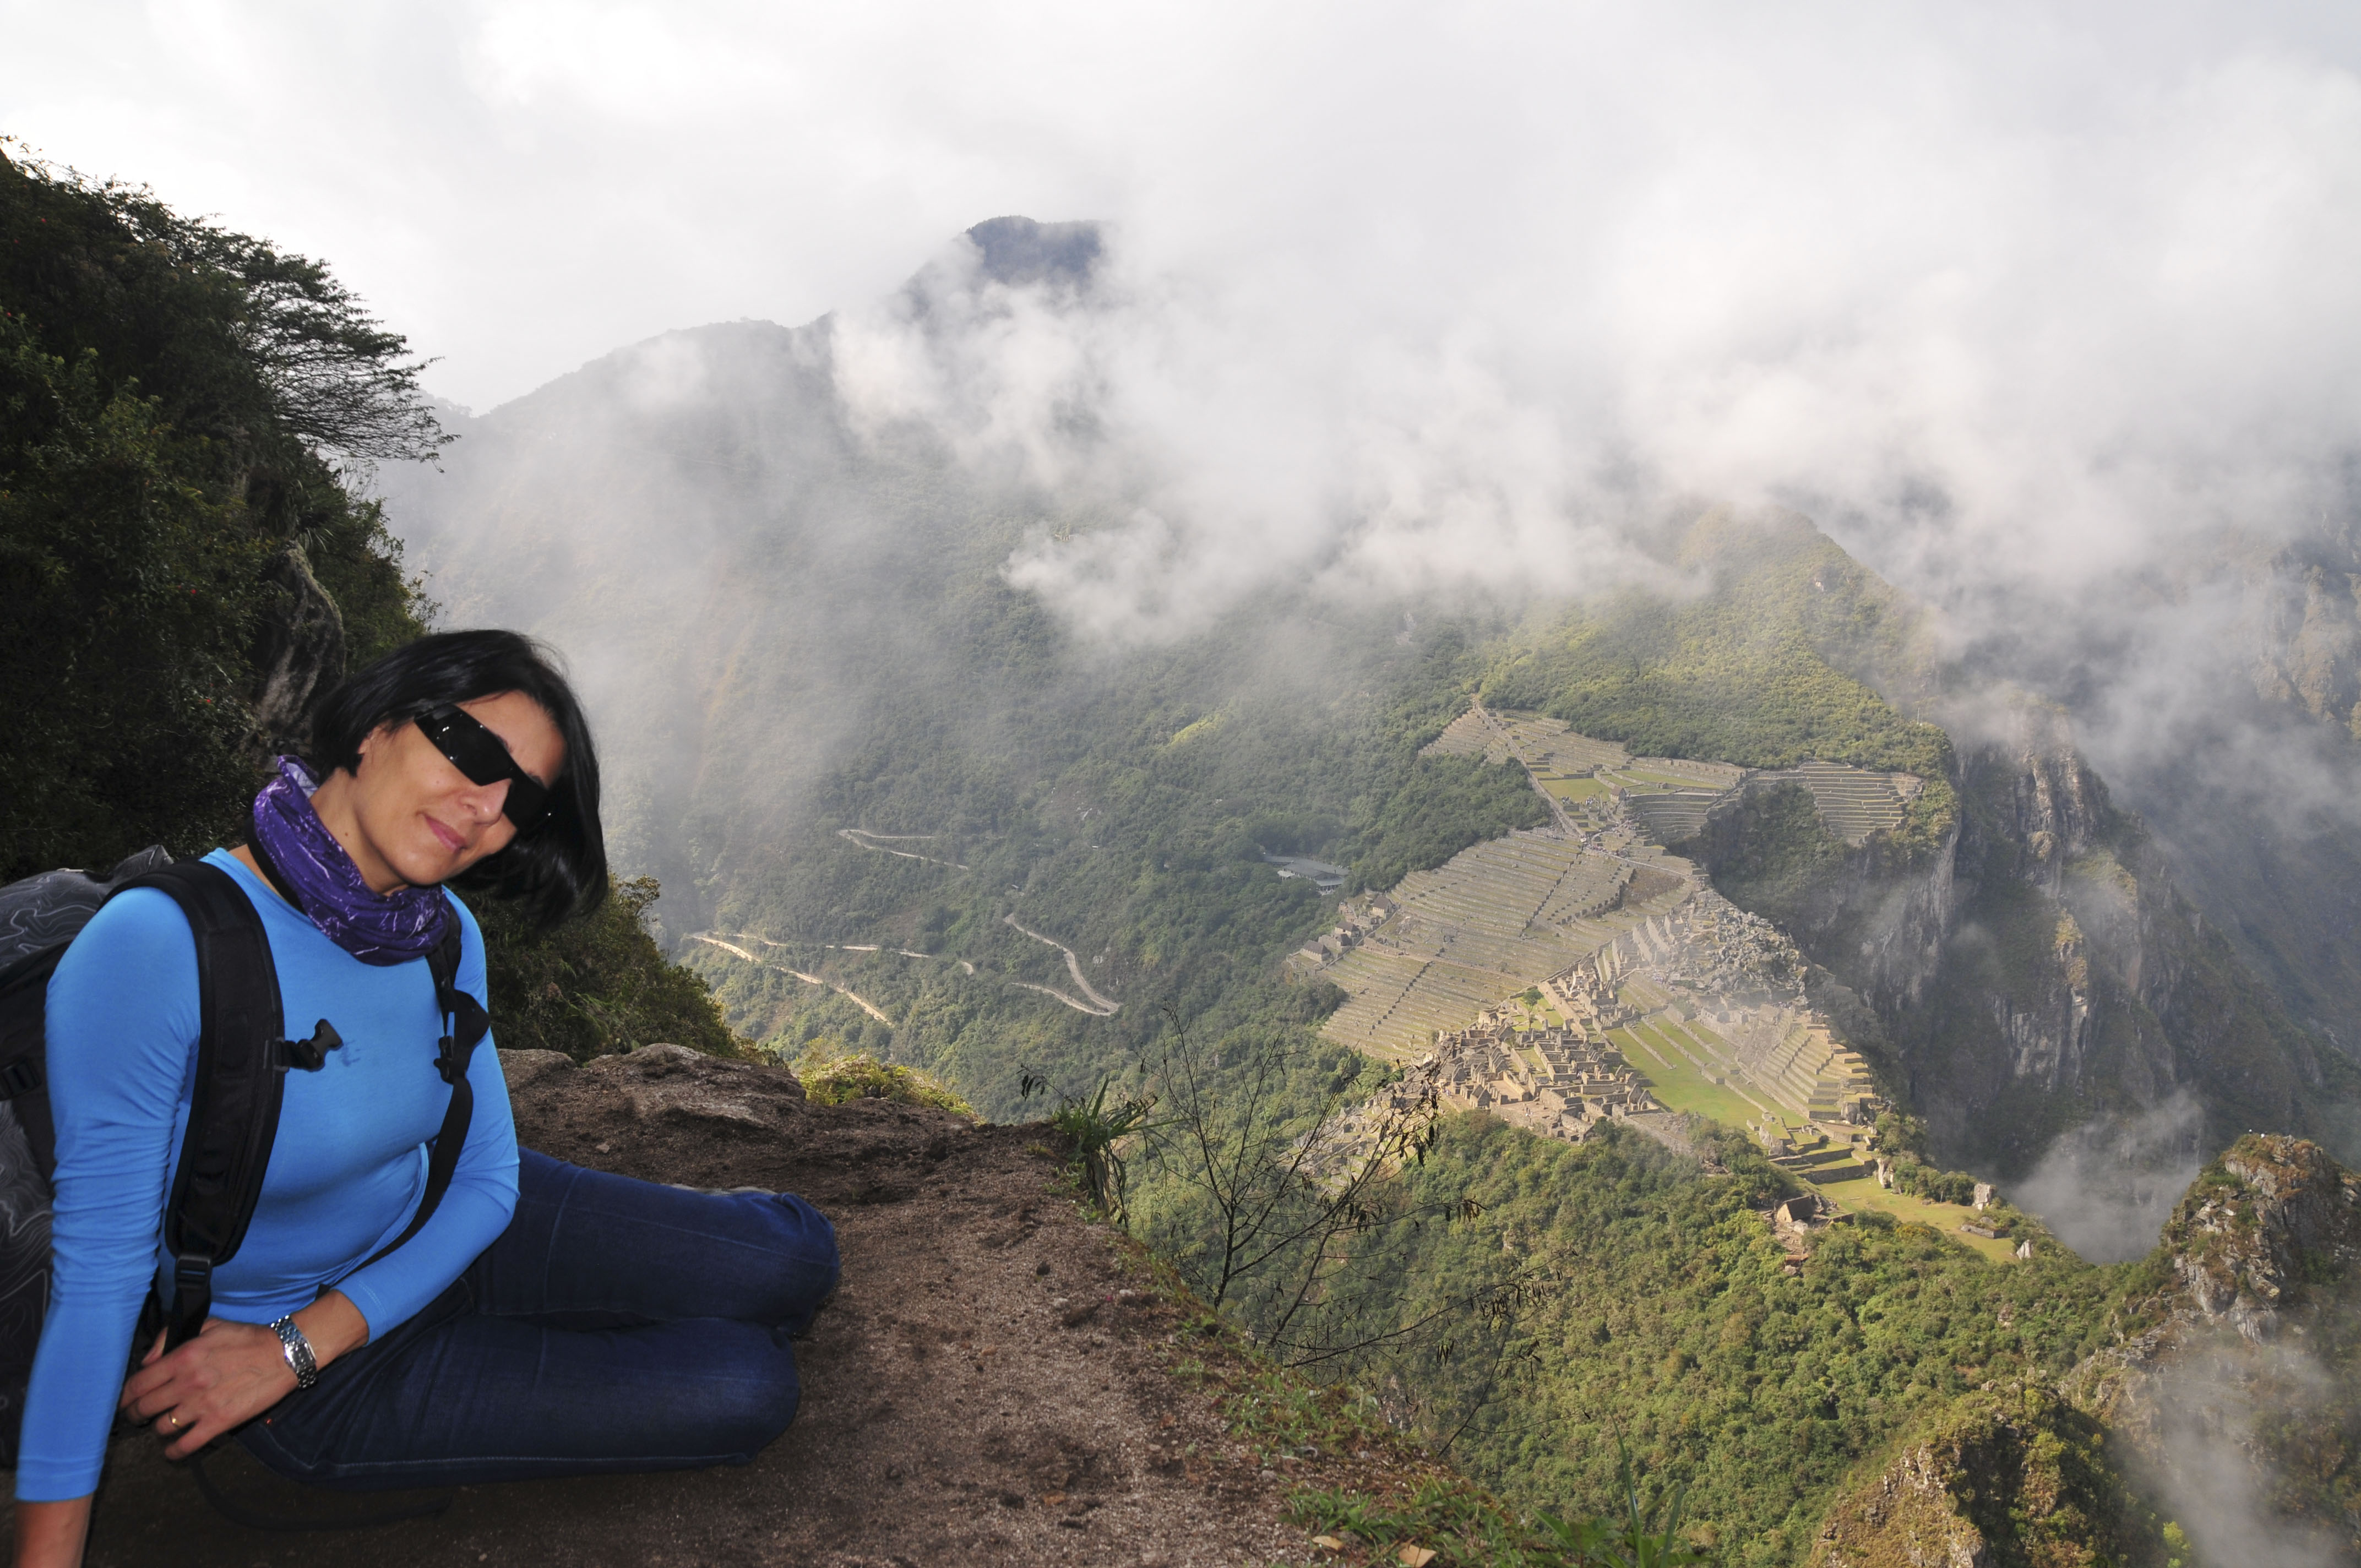
walking, mountain, hiking, adventure, mountain range, recreation, jumping, nikon, extreme sport, ridge, summit, peru, mountaineering, sports, d300, landform, outdoor recreation, mountainous landforms